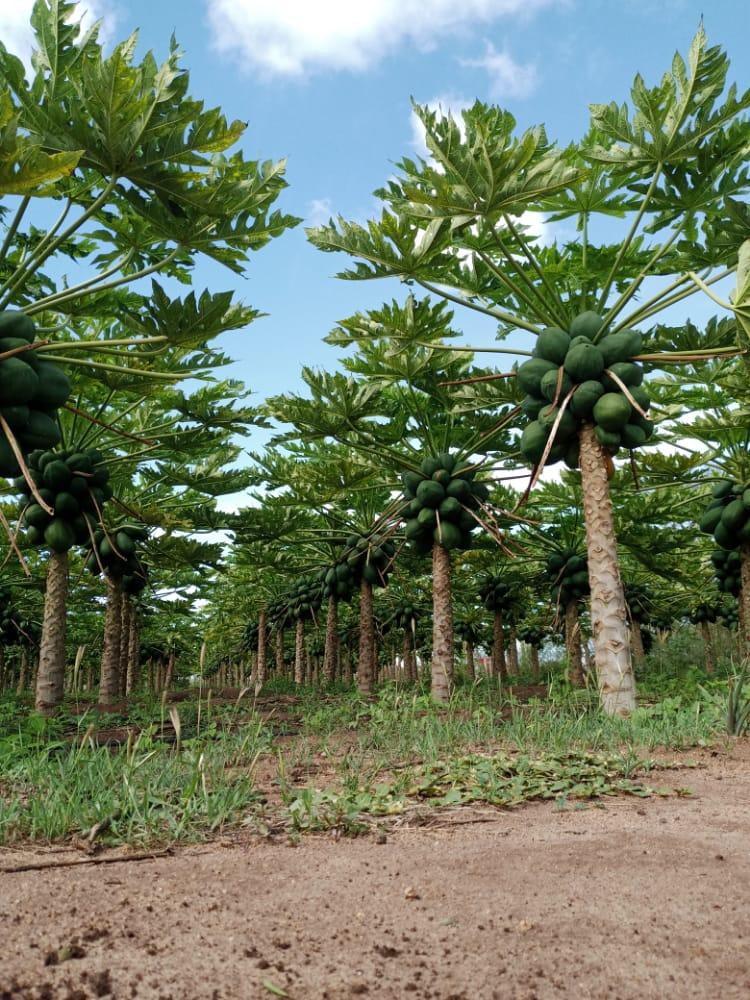
Shamba kubwa ambalo limepandwa miti mingi ya mipapai, iliyojipanga katika mistari, kila mmoja ikiwa na kundi kubwa la mapapai, ambayo huvunwa na kupelekwa masokoni kwa ajili ya kuuzwa.